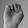
ASL letter: E